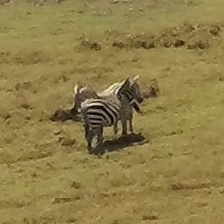
Pose orientation: right